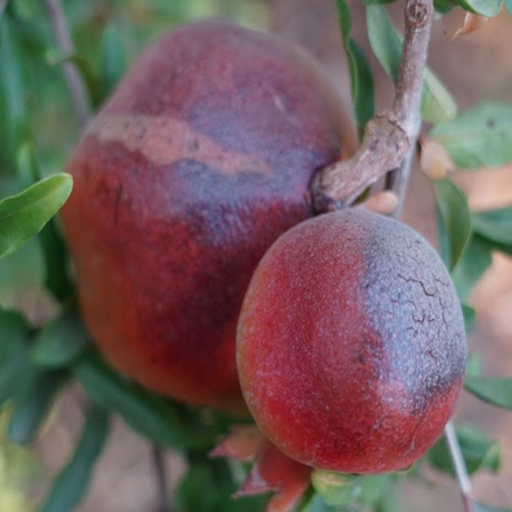
Label: Sunburn